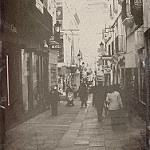
Scene: Outdoor